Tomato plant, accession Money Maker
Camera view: horizontal (90 deg, fisheye); turntable rotation: 120 degrees
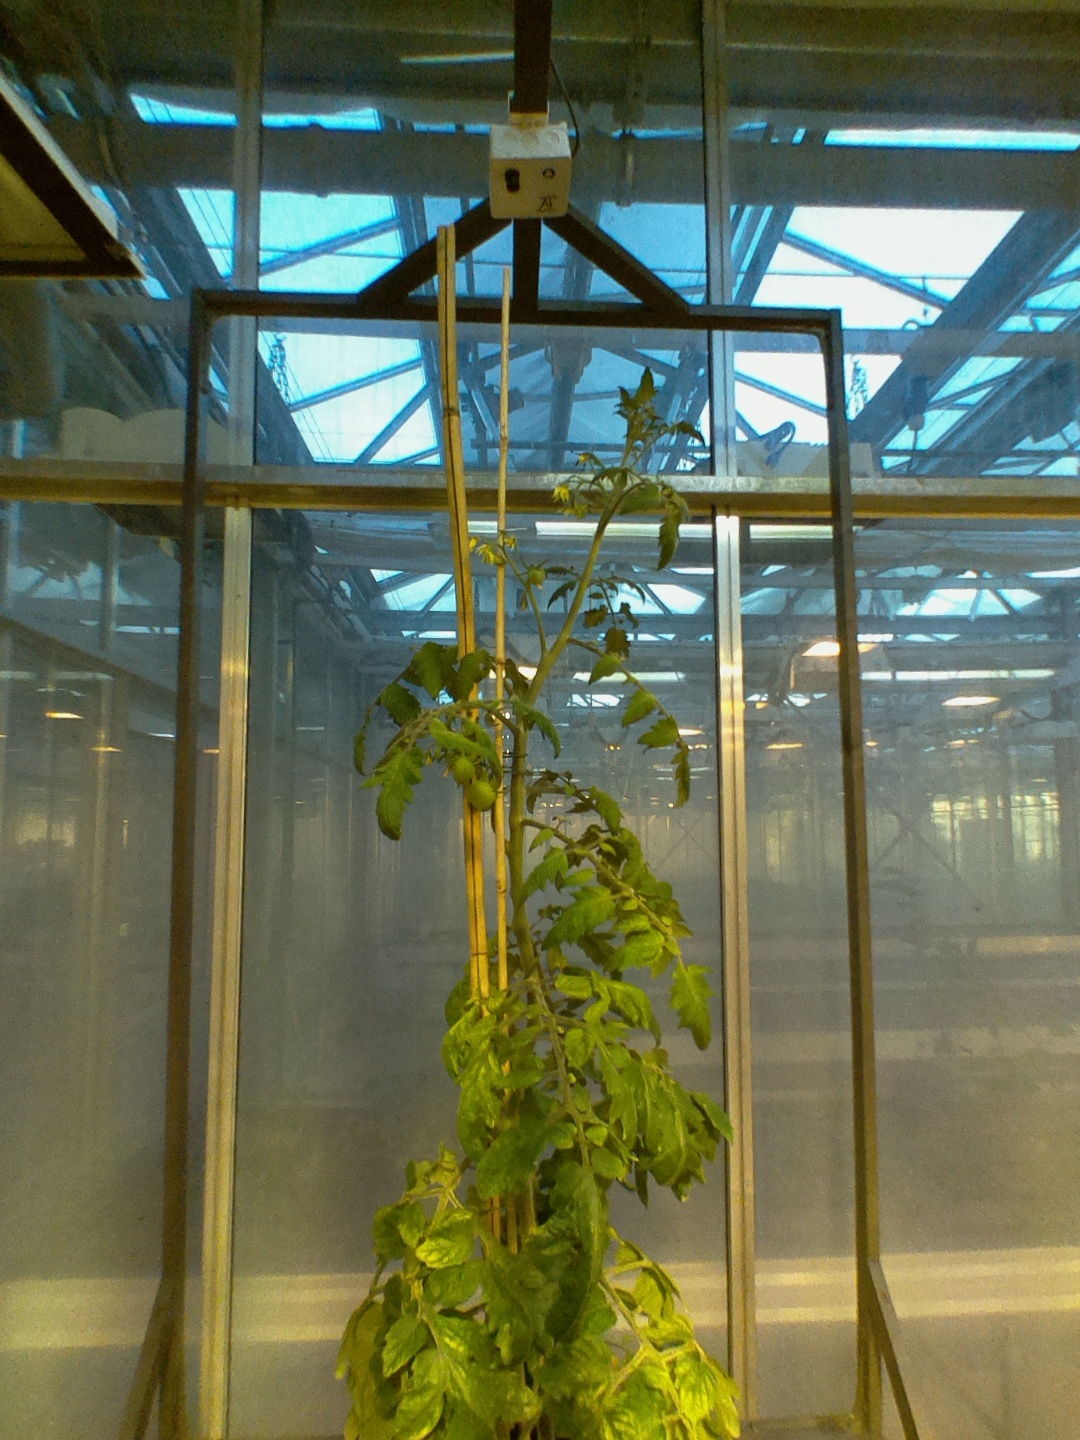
BBCH growth stage 73: 30%-40% of final fruit size